Jegenstorf

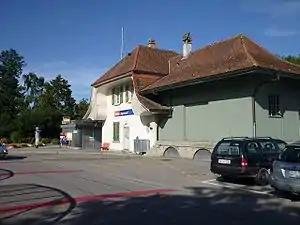
Jegenstorf rail station

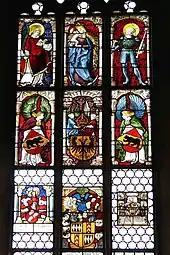
Stained glass in the church in Jegenstorf

The earliest trace of human settlements in the area are several Hallstatt burial mounds which were found on the border with Münchringen. The mounds contain a rich collection of arrowheads, pottery and gold artifacts. The remains of a Gallo-Roman estate, including a wall, parts of pillars, bricks and ceramics, have been discovered near the village church.